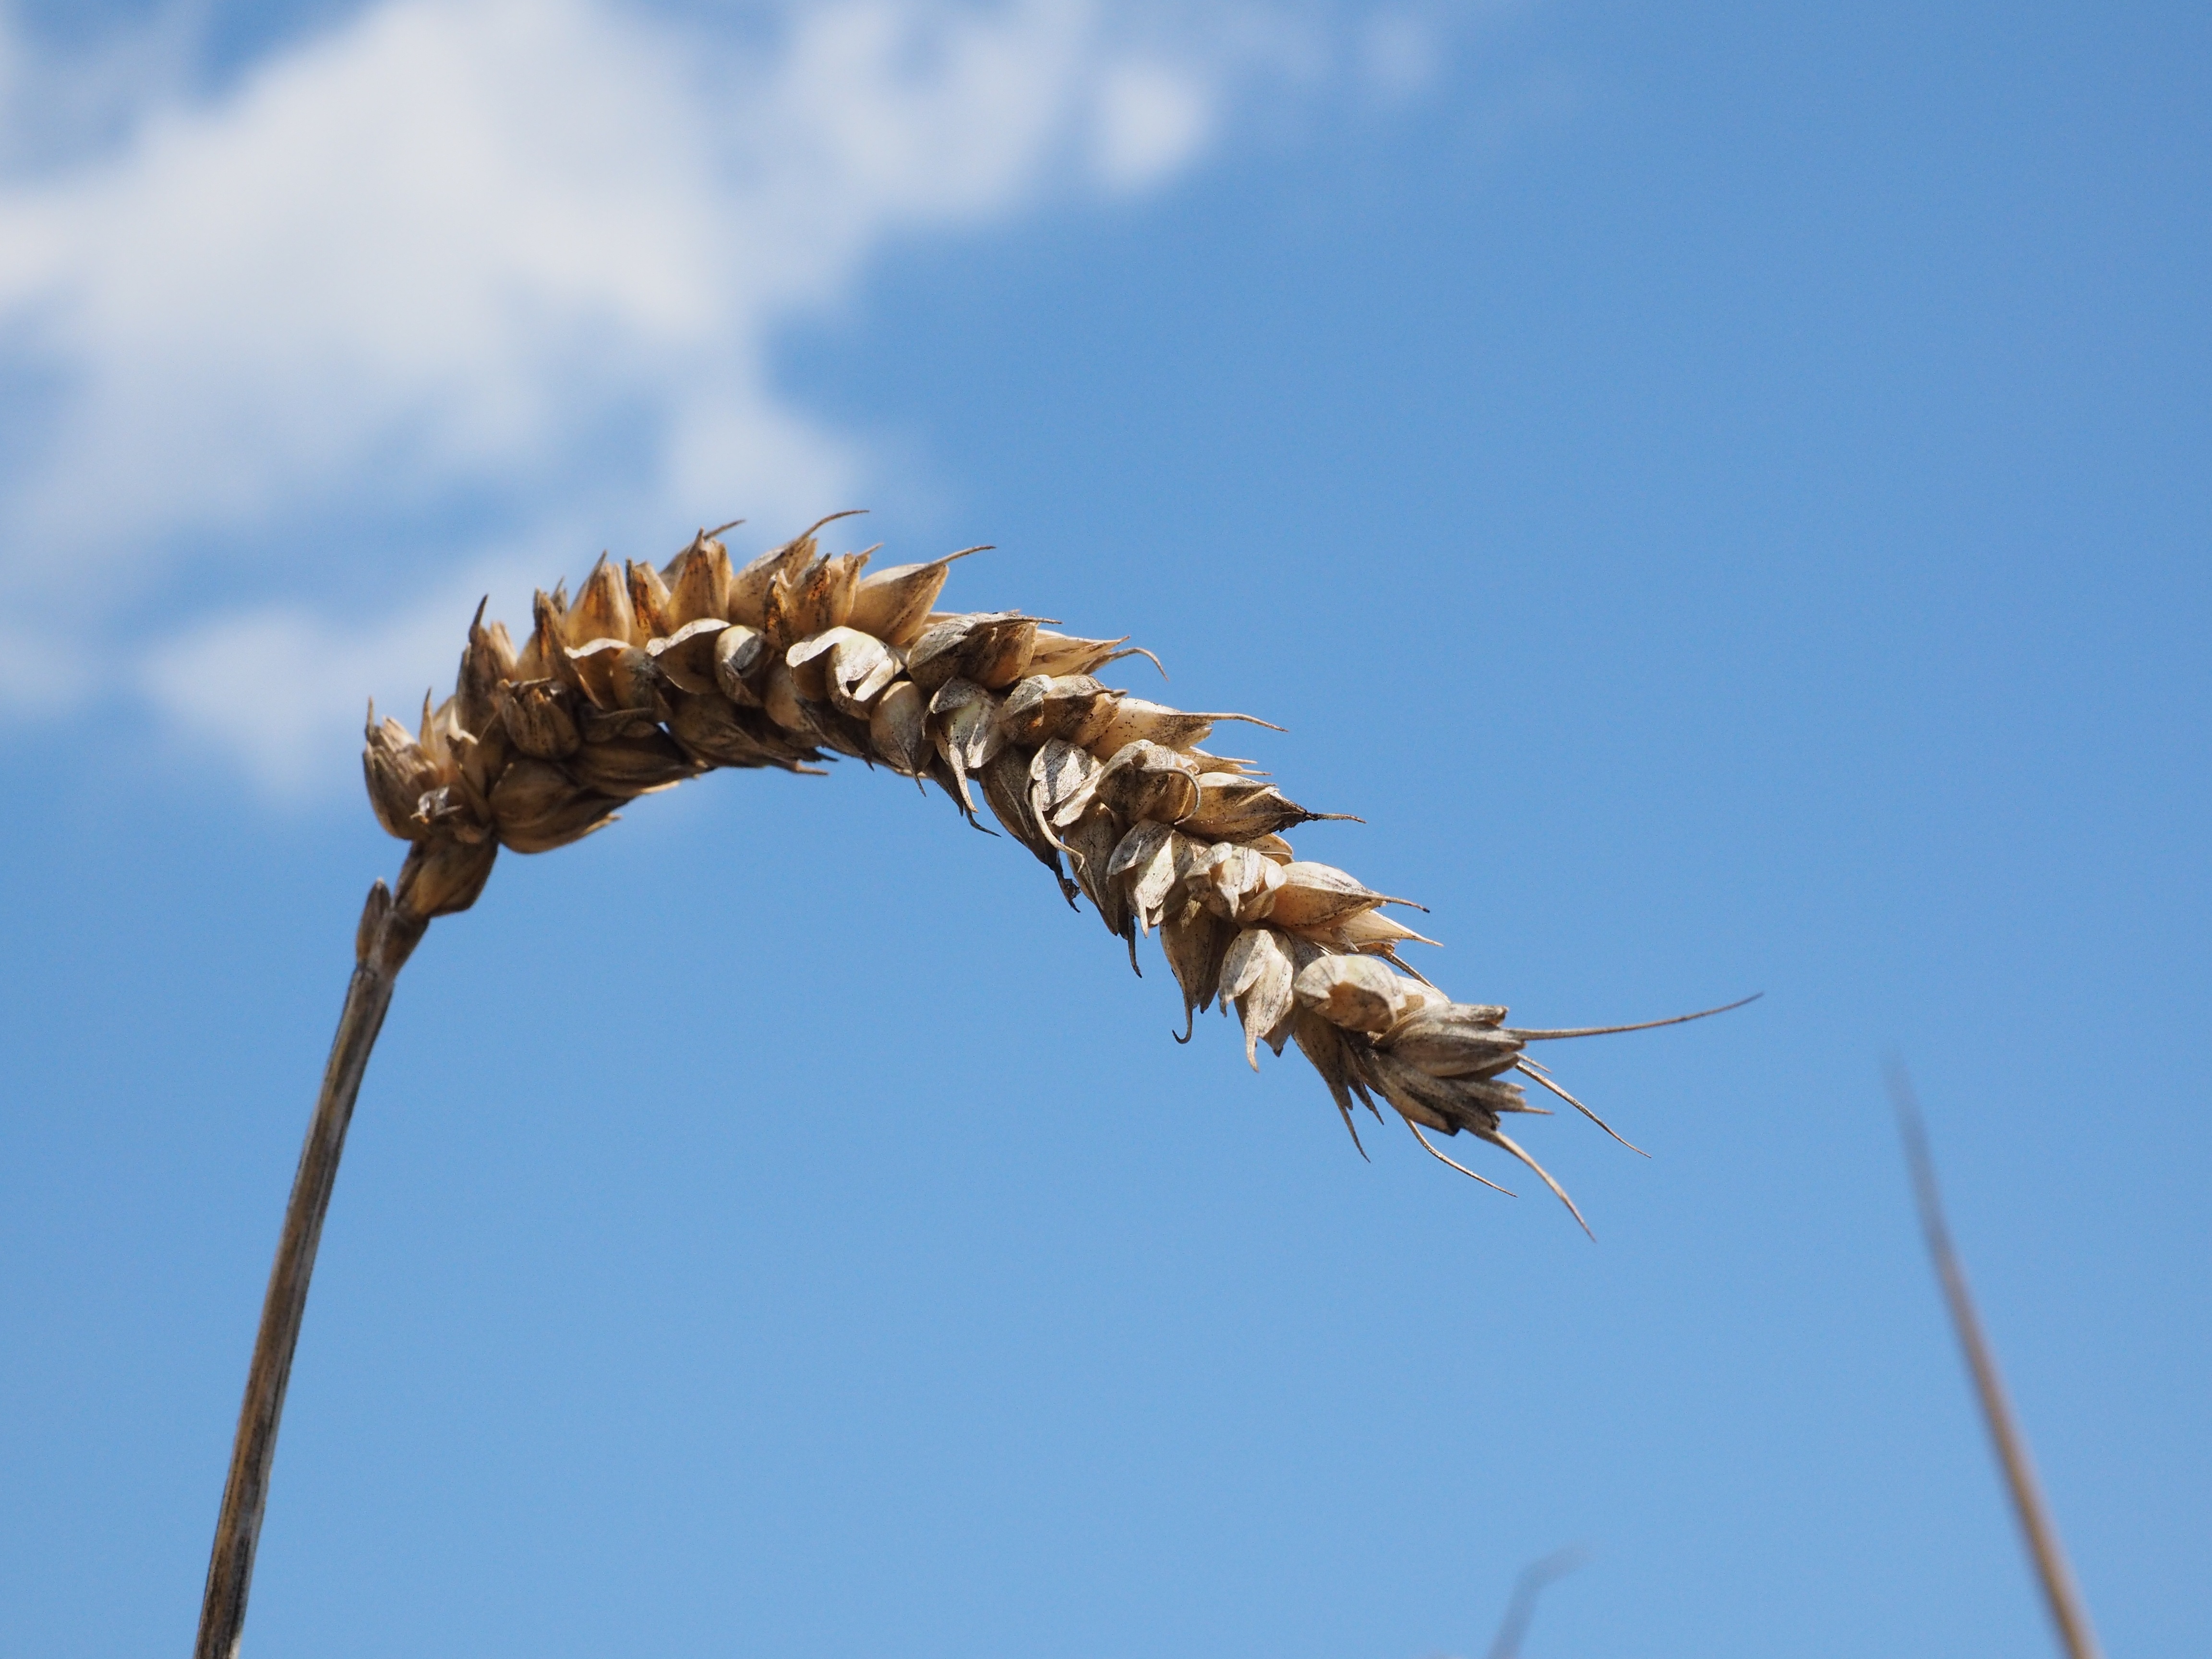
tree, nature, grass, branch, plant, sky, field, wheat, grain, leaf, flower, wind, land, summer, ripe, rural, food, golden, harvest, crop, yellow, agriculture, eat, season, spike, agricultural, cultivation, wheat field, close up, straw, cornfield, cereals, poaceae, triticum, macro photography, arable, corn ear, flowering plant, halm, ear of corn, triticum aestivum, grass family, plant stem, land plant, arecales